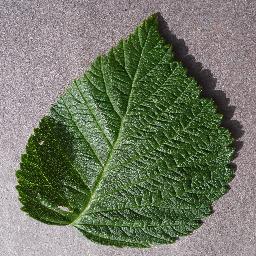
Label: Raspberry___healthy